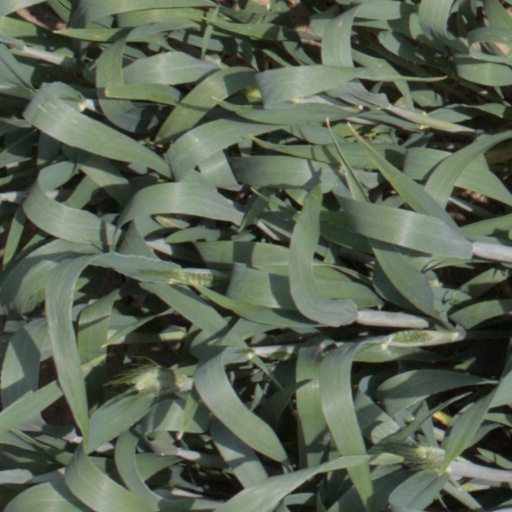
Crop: wheat